J&J Design

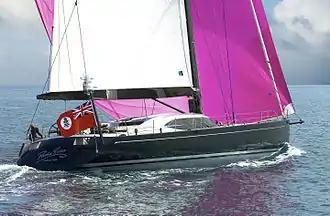
Shipman 80 carbon yacht under sail

J&J Design was founded in 1983 by brothers Japec Jakopin and Jernej Jakopin in Ljubljana, Slovenia. Japec, the elder brother learned to sail by the age of 13. After graduating from the Medical school at the University of Ljubljana in 1974 he pursued an academic career at that school's Institute of Physiology and at the University Medical Centre. During that time he spent the weekends designing and building do-it-yourself boats, and operating a sailboat charter base. In 1983 CEO of Elan, the main Slovenian sporting goods (including recreational boats) manufacturer, accepted his proposal to come up with a better sailboat model. Younger brother Jernej Jakopin, an architect with a degree from Westlawn Institute of Marine Technology, joined in and J&J Design was founded. Elan 31 sailboat was its first project.